The Barricades

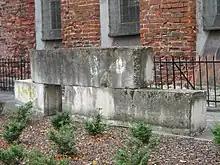
Remaining barricade blocks near the Saeima in 2007

On 19 January, the funeral of Roberts Mūrnieks turned into a demonstration. That night the OMON arrested and beat up five members of a volunteer guard unit.